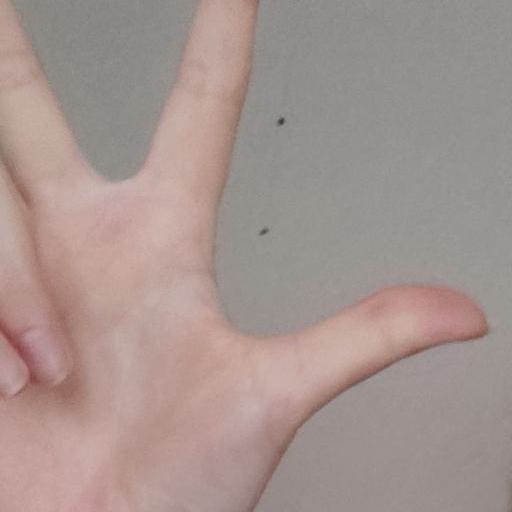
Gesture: three2